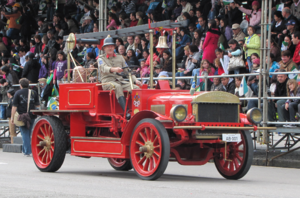
Le Corps de pompiers de l'État du Parana est un Commandement Intermédiaire de la Police militaire de l'État du Paraná, dont la mission consiste à l'exécution d'activités de sécurité civile, à la prévention et au combat des incendies, ainsi qu'aux sauvetages et secours publics, dans le milieu de l'État du Paraná.